Chris Messina (inventor)

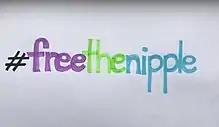
Both the #MeToo and #FreeTheNipple movements use hashtags in their title.

Beginning July 2, 2009, Twitter began to hyperlink all hashtags in tweets to Twitter search results for the hashtagged word (and for the standard spelling of commonly misspelled words). In 2010, Twitter introduced "Trending Topics" on the Twitter front page, displaying hashtags that are rapidly becoming popular. Twitter has an algorithm to tackle attempts to spam the trending list and ensure that hashtags trend naturally.